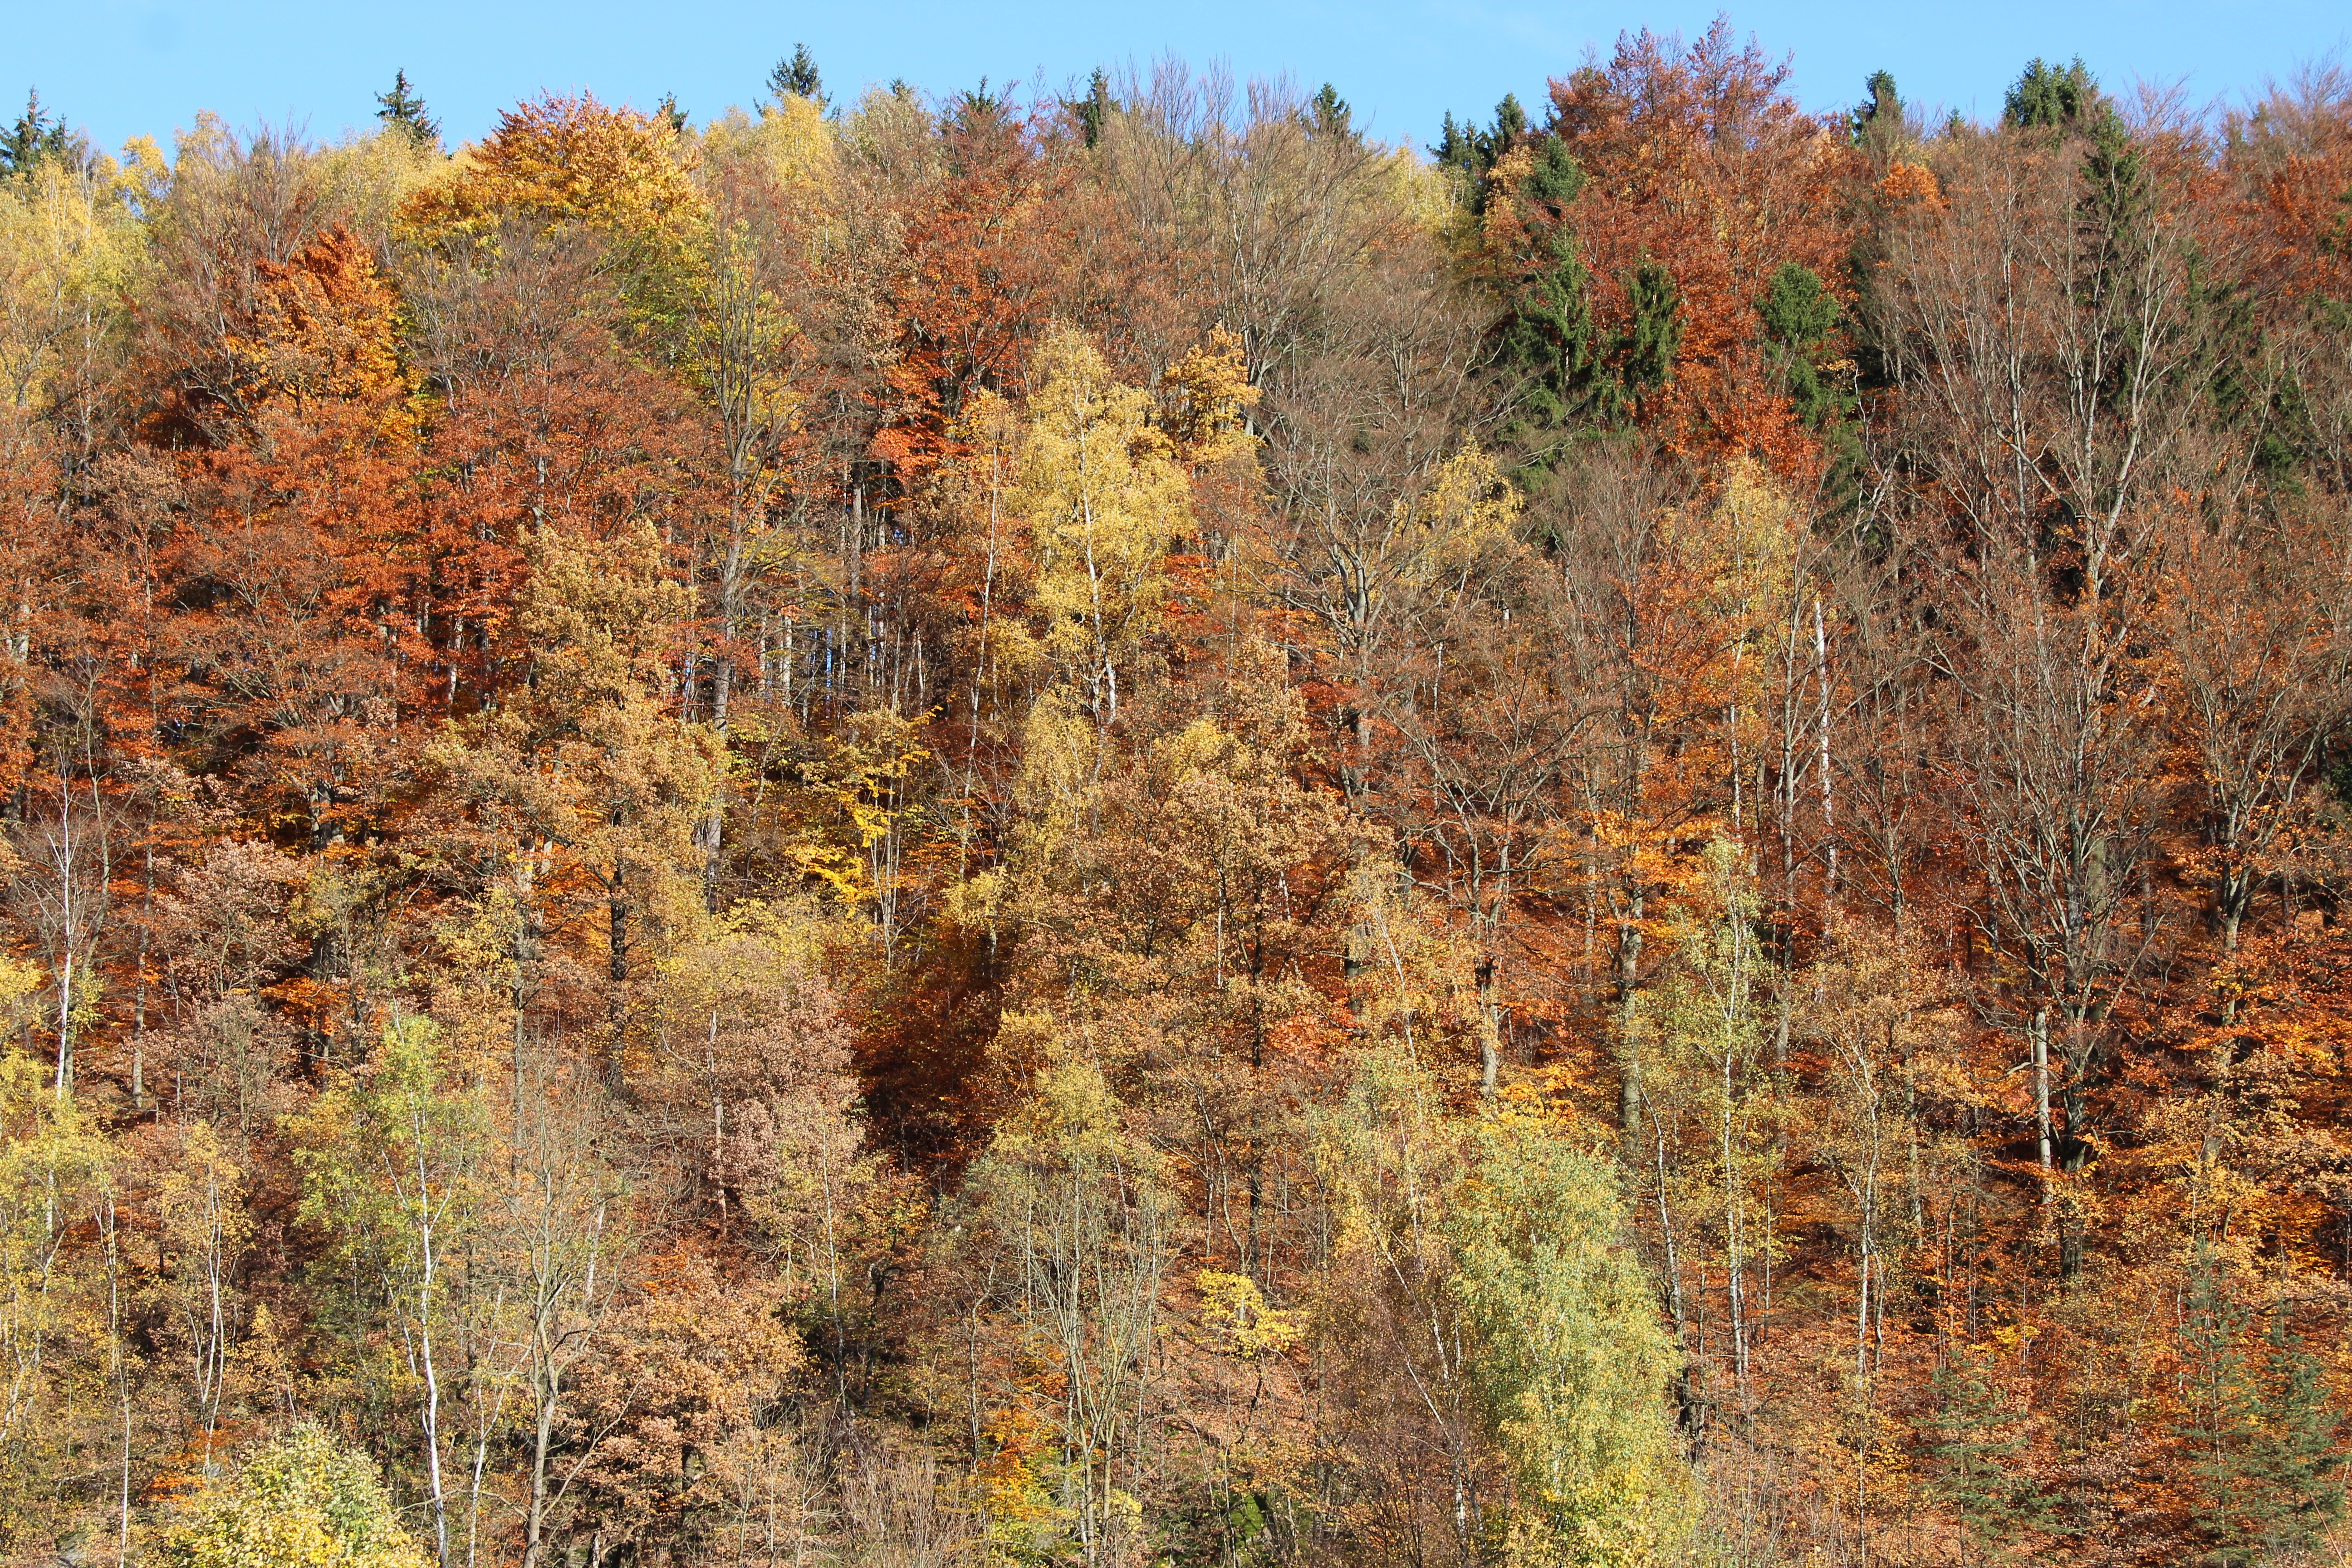
tree, forest, wilderness, trail, meadow, prairie, leaf, autumn, colorful, season, ridge, deciduous, woodland, habitat, autumn forest, larch, ecosystem, biome, natural environment, woody plant, temperate broadleaf and mixed forest, temperate coniferous forest, land plant